Avro York

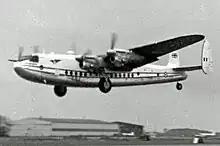
Air Charter York taking off from London Stansted in 1955 on a trooping flight to the Suez Canal Zone

On 21 February 1944, the first civilian York ("G-AGJA"), initially built for the RAF as "MW103", received its airworthiness certificate, thus clearing its delivery shortly thereafter to BOAC. On 22 April 1944, the York inaugurated an initial UK-Morocco-Cairo route. Following the diversion of the first five RAF production Yorks to BOAC, it was decided to allocate a further 60 to the airline but in fact only 25 more were delivered to BOAC. Early BOAC operations were conducted in close collaboration with No. 216 Group RAF; this led to some early Yorks bearing a confusing combination of both civilian registrations and military external markings.